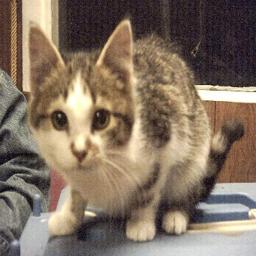
Animal: cats